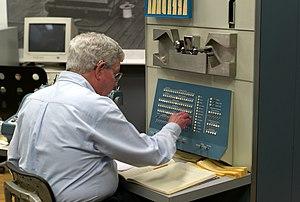
Steve Russell et le PDP-1 du Musée de l'histoire de l'ordinateur. Español: Steve Russell y la PDP-1 del Museo Histórico de los Ordenadores.
Computer Space est un jeu vidéo d'arcade de combat spatial, développé par Syzygy Engineering et distribué à partir de novembre 1971 par Nutting Associates. Créé par Nolan Bushnell et Ted Dabney, il s'agit du second jeu vidéo d'arcade après Galaxy Game et du premier jeu vidéo commercialisé en série.
Spacewar! est un shoot 'em up multidirectionnel en deux dimensions qui met en scène deux vaisseaux dans un combat spatial. Le jeu est développé à partir de décembre 1961 par Steve Russell en collaboration avec Martin Graetz et Wayne Wiitanen et programmé avec l’assistance d'autres membres du Tech Model Railroad Club, en particulier Bob Saunders, Steve Piner et Alan Kotok. Le jeu est écrit pour le DEC PDP-1 qui vient d'être installé au Massachusetts Institute of Technology. Après son développement initial, Spacewar! est amélioré par d'autres étudiants et employés des universités de la région, en particulier Peter Samson et Dan Edwards. Spacewar! est déployé sur la plupart des quelques dizaines de PDP-1 utilisés à des fins académiques, ce qui en fait le premier jeu de l'histoire à être joué sur de multiples ordinateurs.